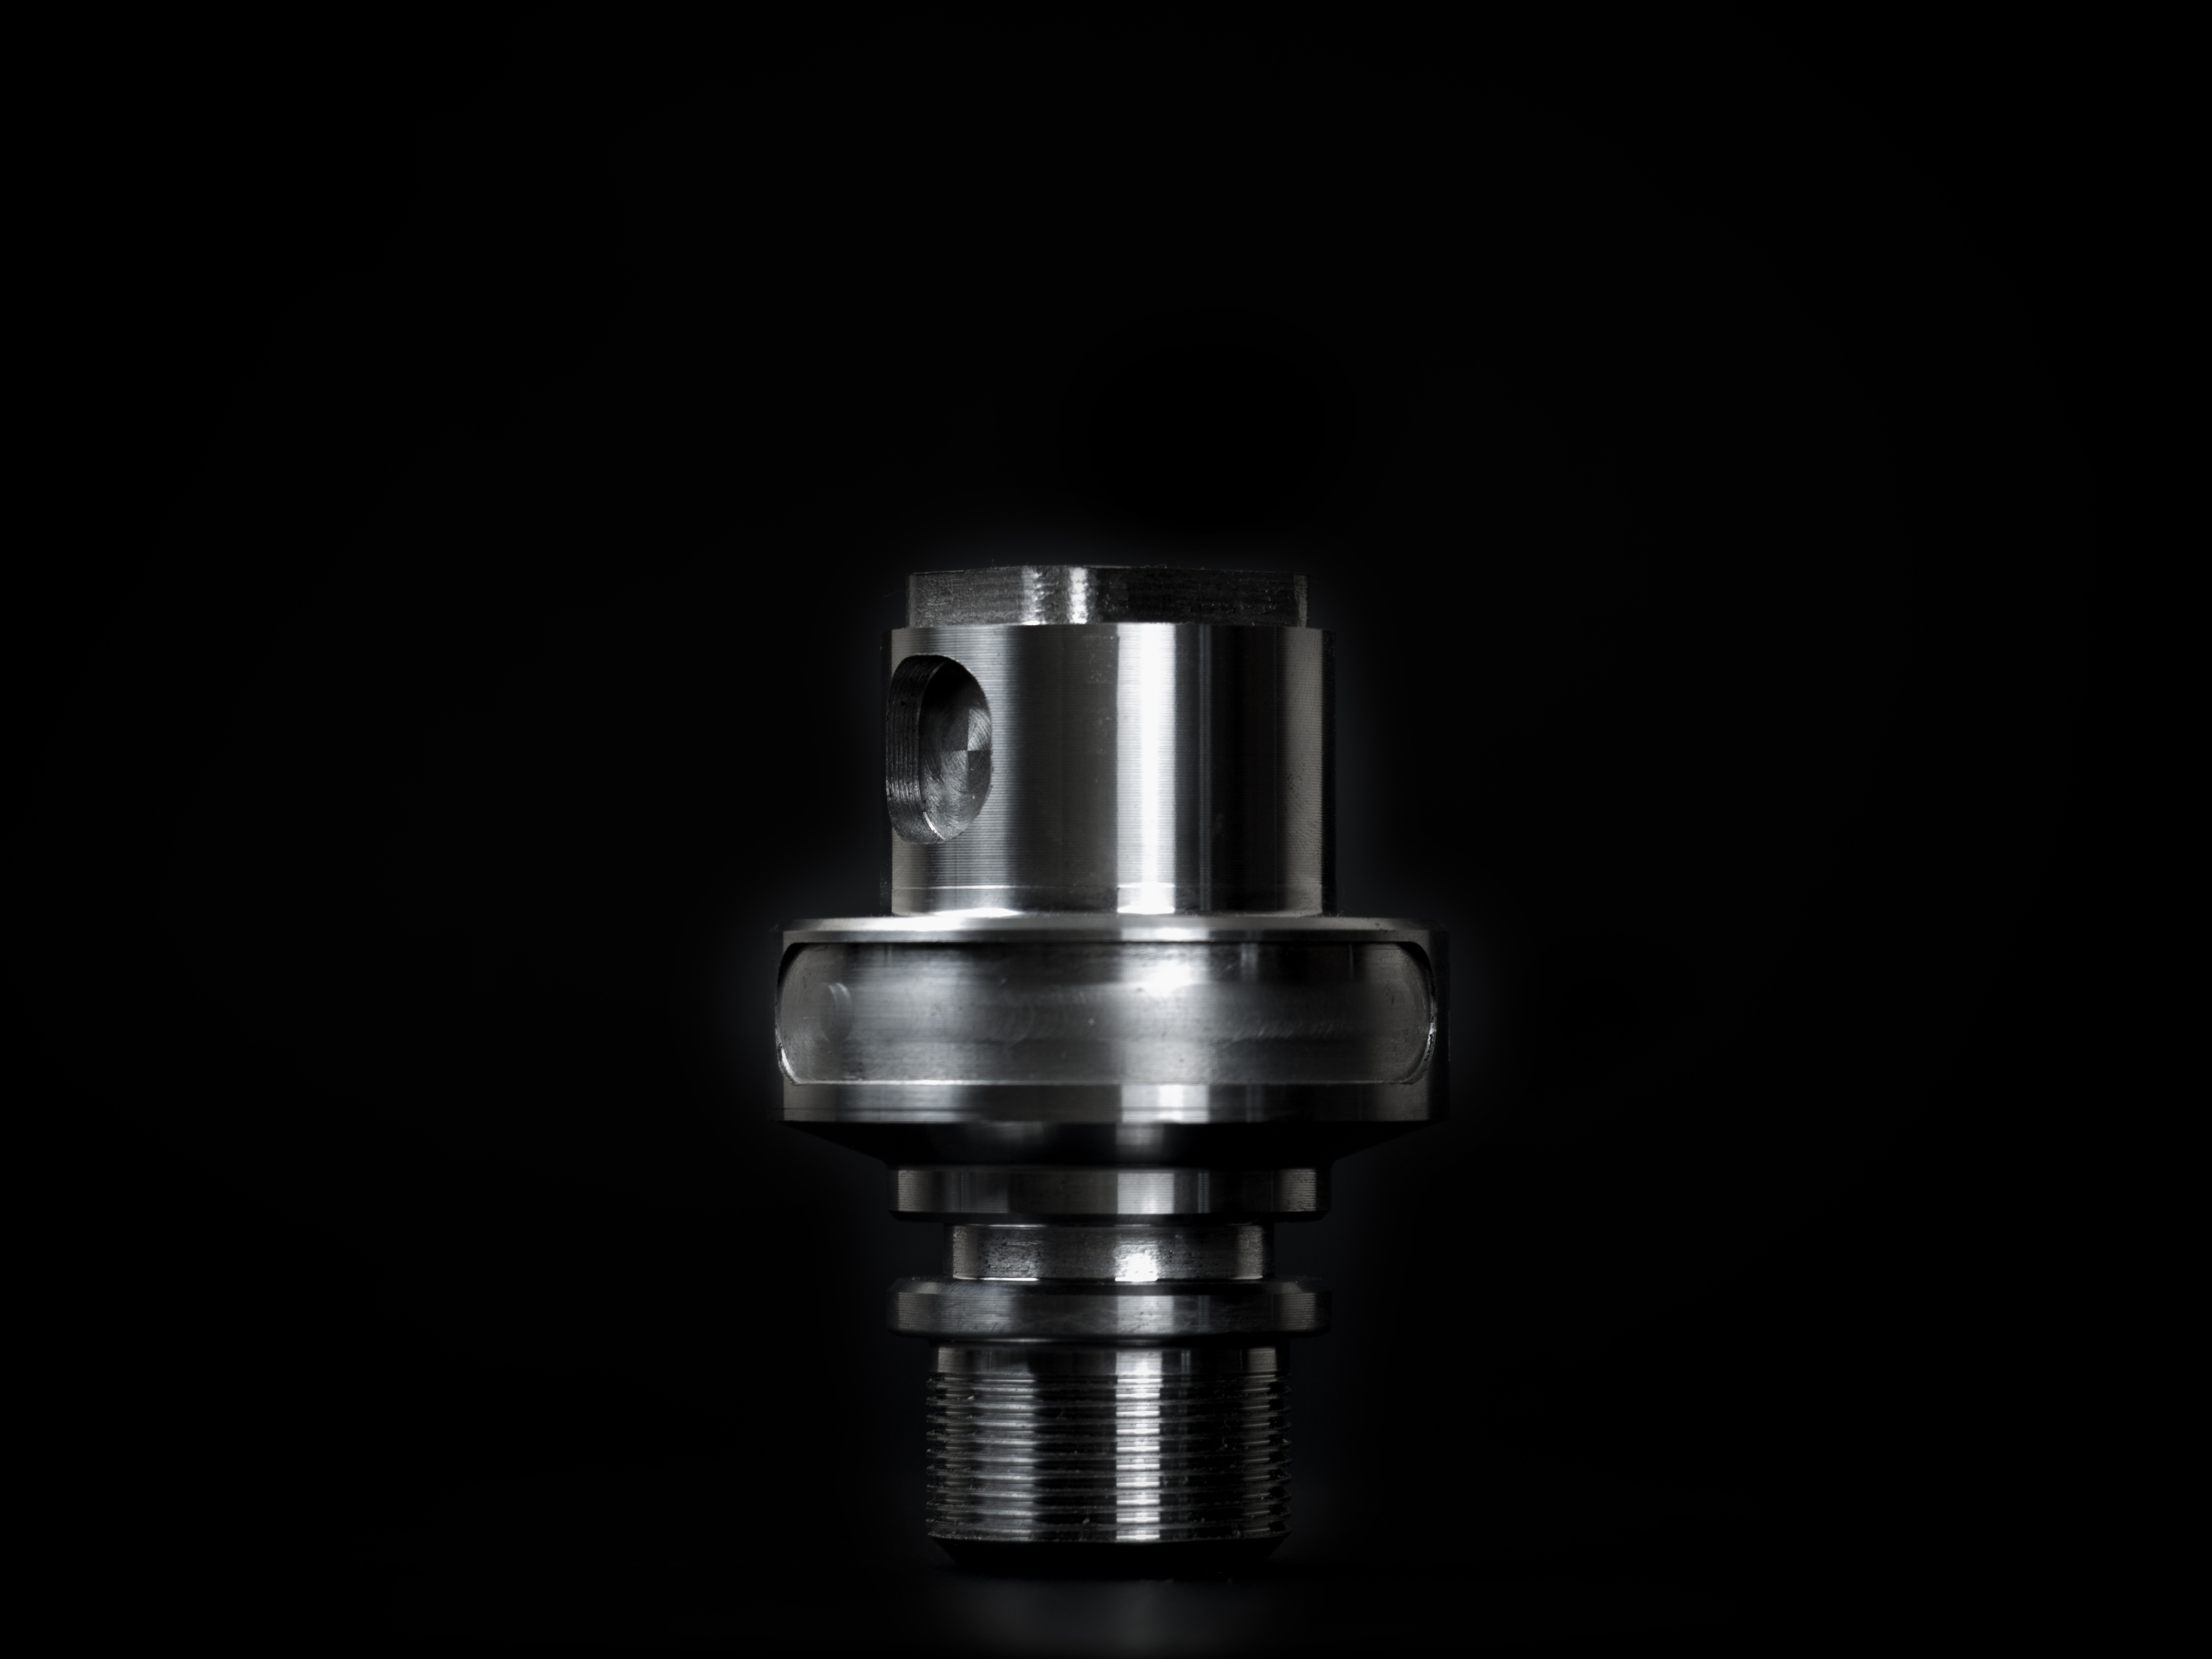
light, isolated, steel, macro, metal, bottle, black, closeup, lighting, automotive, product, tap, background, commercial, hello, the background, detail of, the accuracy of the